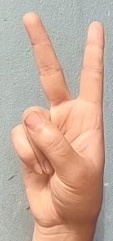
ASL sign: 2